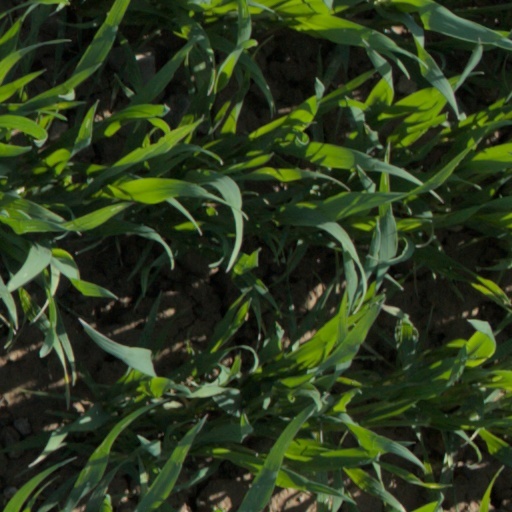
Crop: wheat